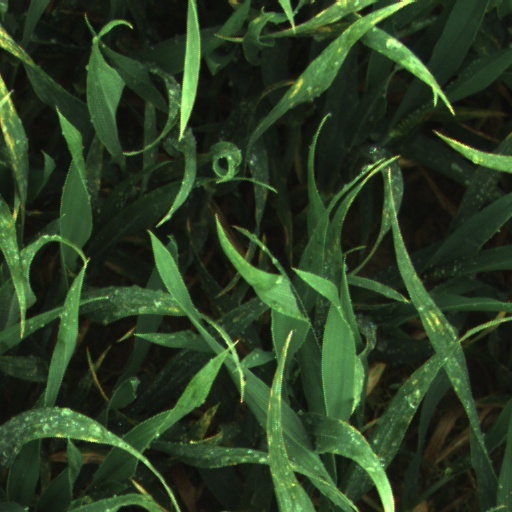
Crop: wheat